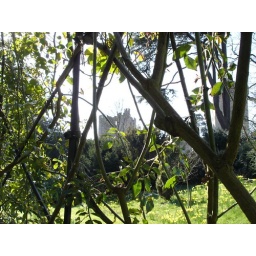
A shot of the castle from behind the trees in the garden.